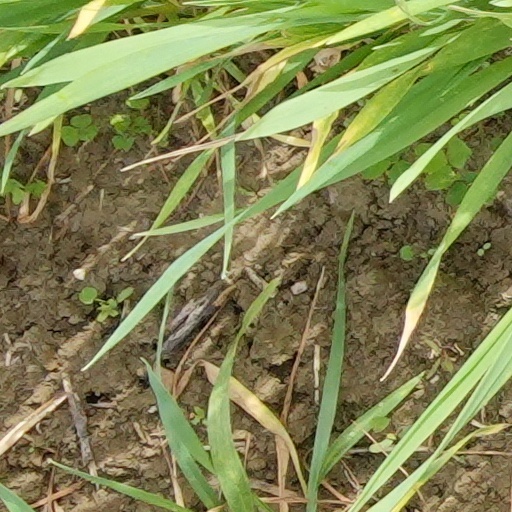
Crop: wheat